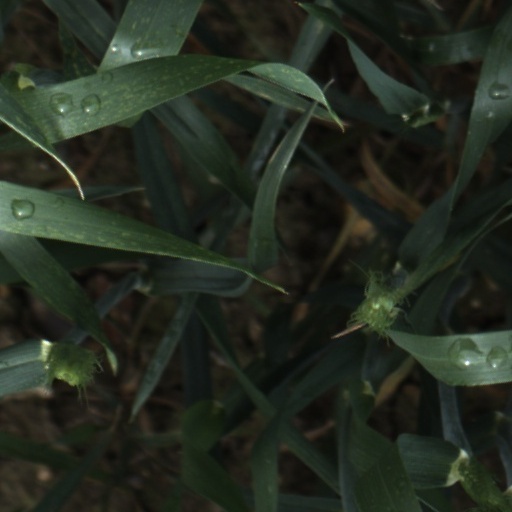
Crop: wheat